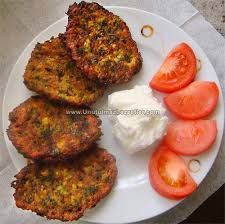
Yemek: mucver